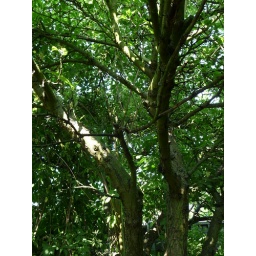
Getting lost in the old apple tree 022